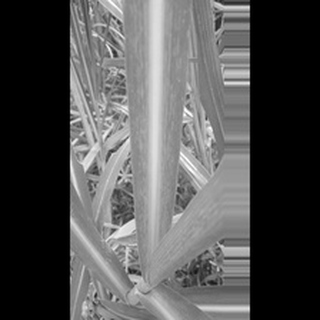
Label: sugarcane_mosaic